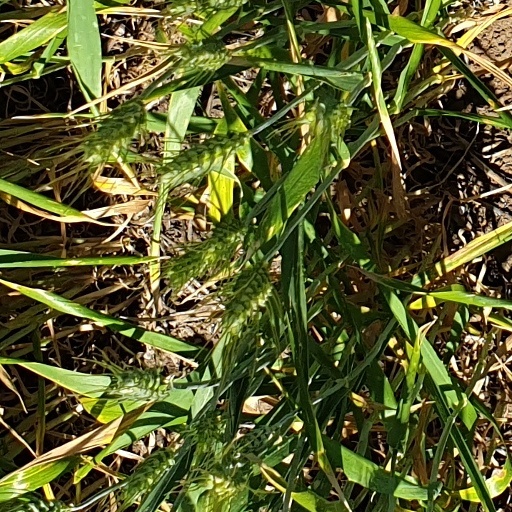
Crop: wheat